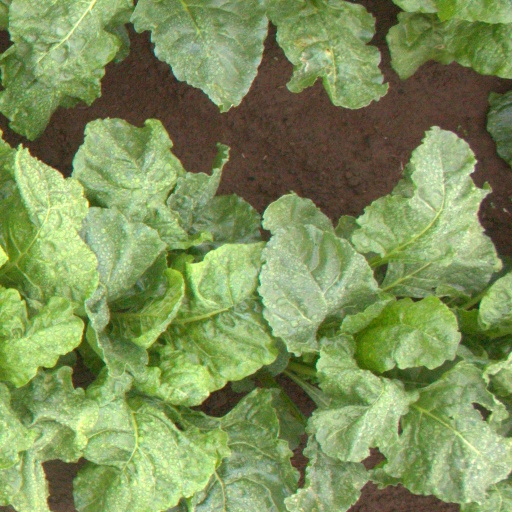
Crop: sugar beet